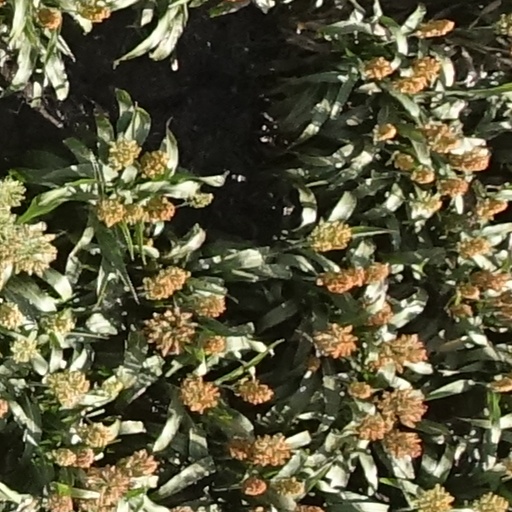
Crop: sorghum